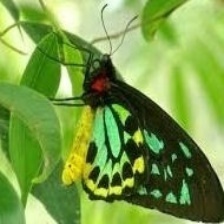
Species: CAIRNS BIRDWING